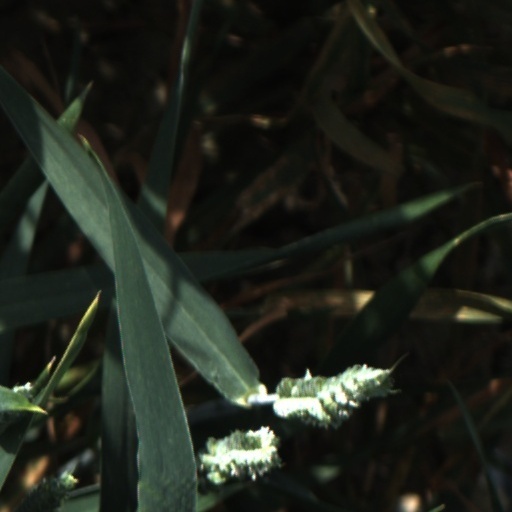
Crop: wheat